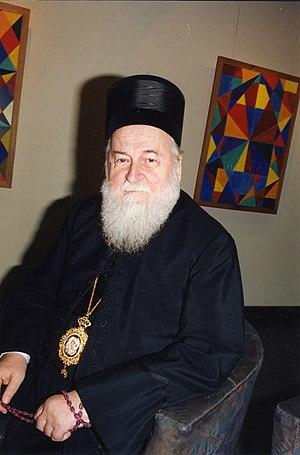
Sava Vuković, également connu sous les noms de Svetozar Vuković et de Sava, est un théologien, un historien et un évêque orthodoxe serbe. Il a notamment été évêque de l'éparchie de Šumadija ; il a également été membre correspondant de l'Académie serbe des sciences et des arts.